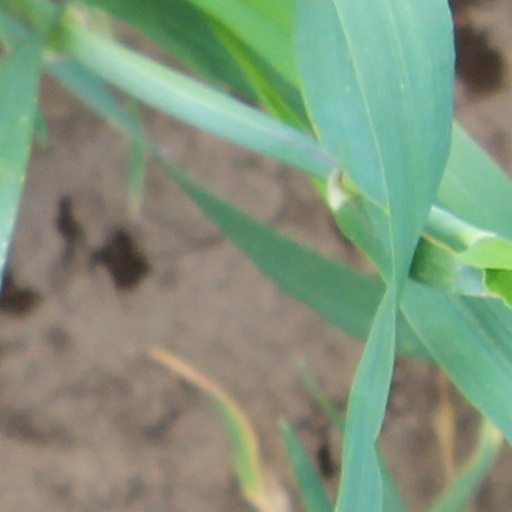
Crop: wheat